Villanelle

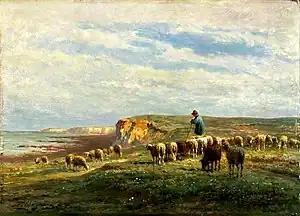
A classic pastoral scene, depicting a shepherd with his livestock; a pastoral subject was the initial distinguishing feature of the villanelle. Painting by , 19th century.

A villanelle, also known as villanesque, is a nineteen-line poetic form consisting of five tercets followed by a quatrain. There are two refrains and two repeating rhymes, with the first and third lines of the first tercet repeated alternately at the end of each subsequent stanza until the last stanza, which includes both repeated lines. The villanelle is an example of a fixed verse form. The word derives from Latin, then Italian, and is related to the initial subject of the form being the pastoral.